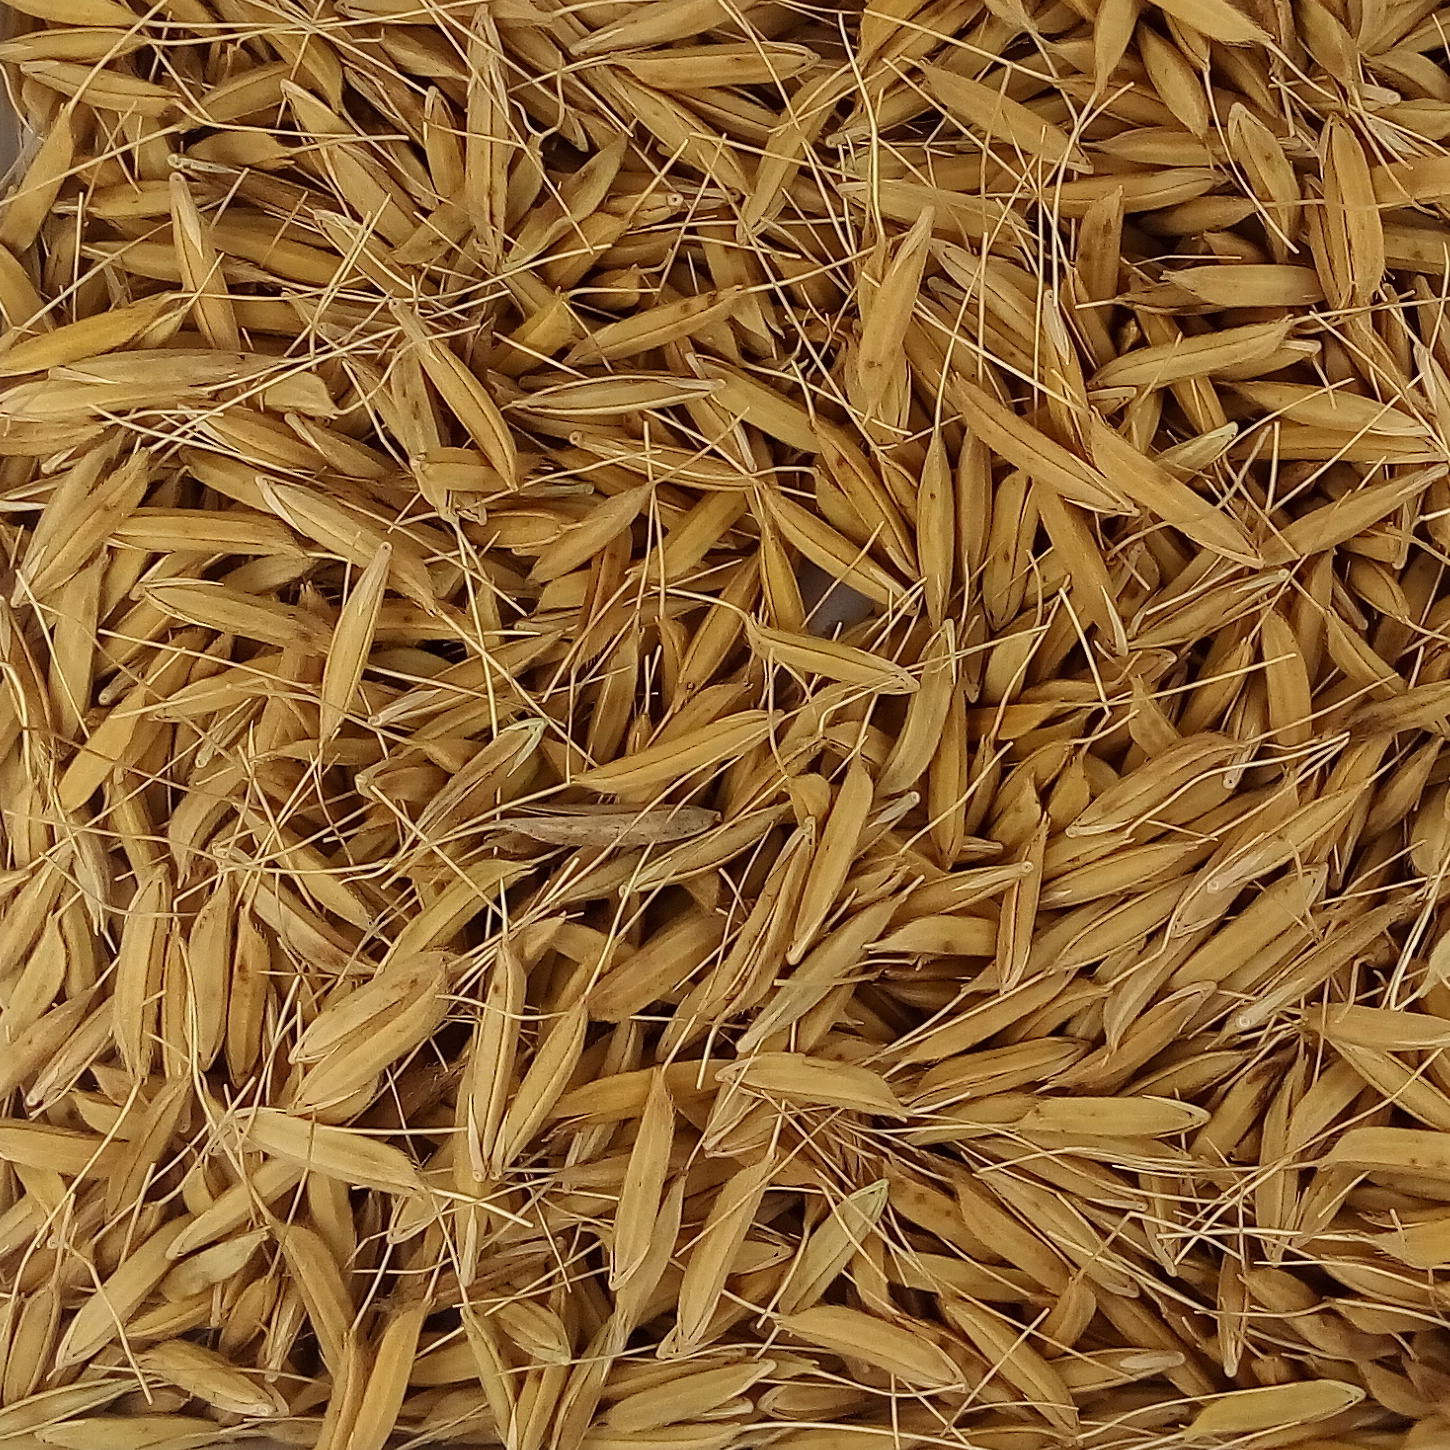
Rice seed variety: PB_6